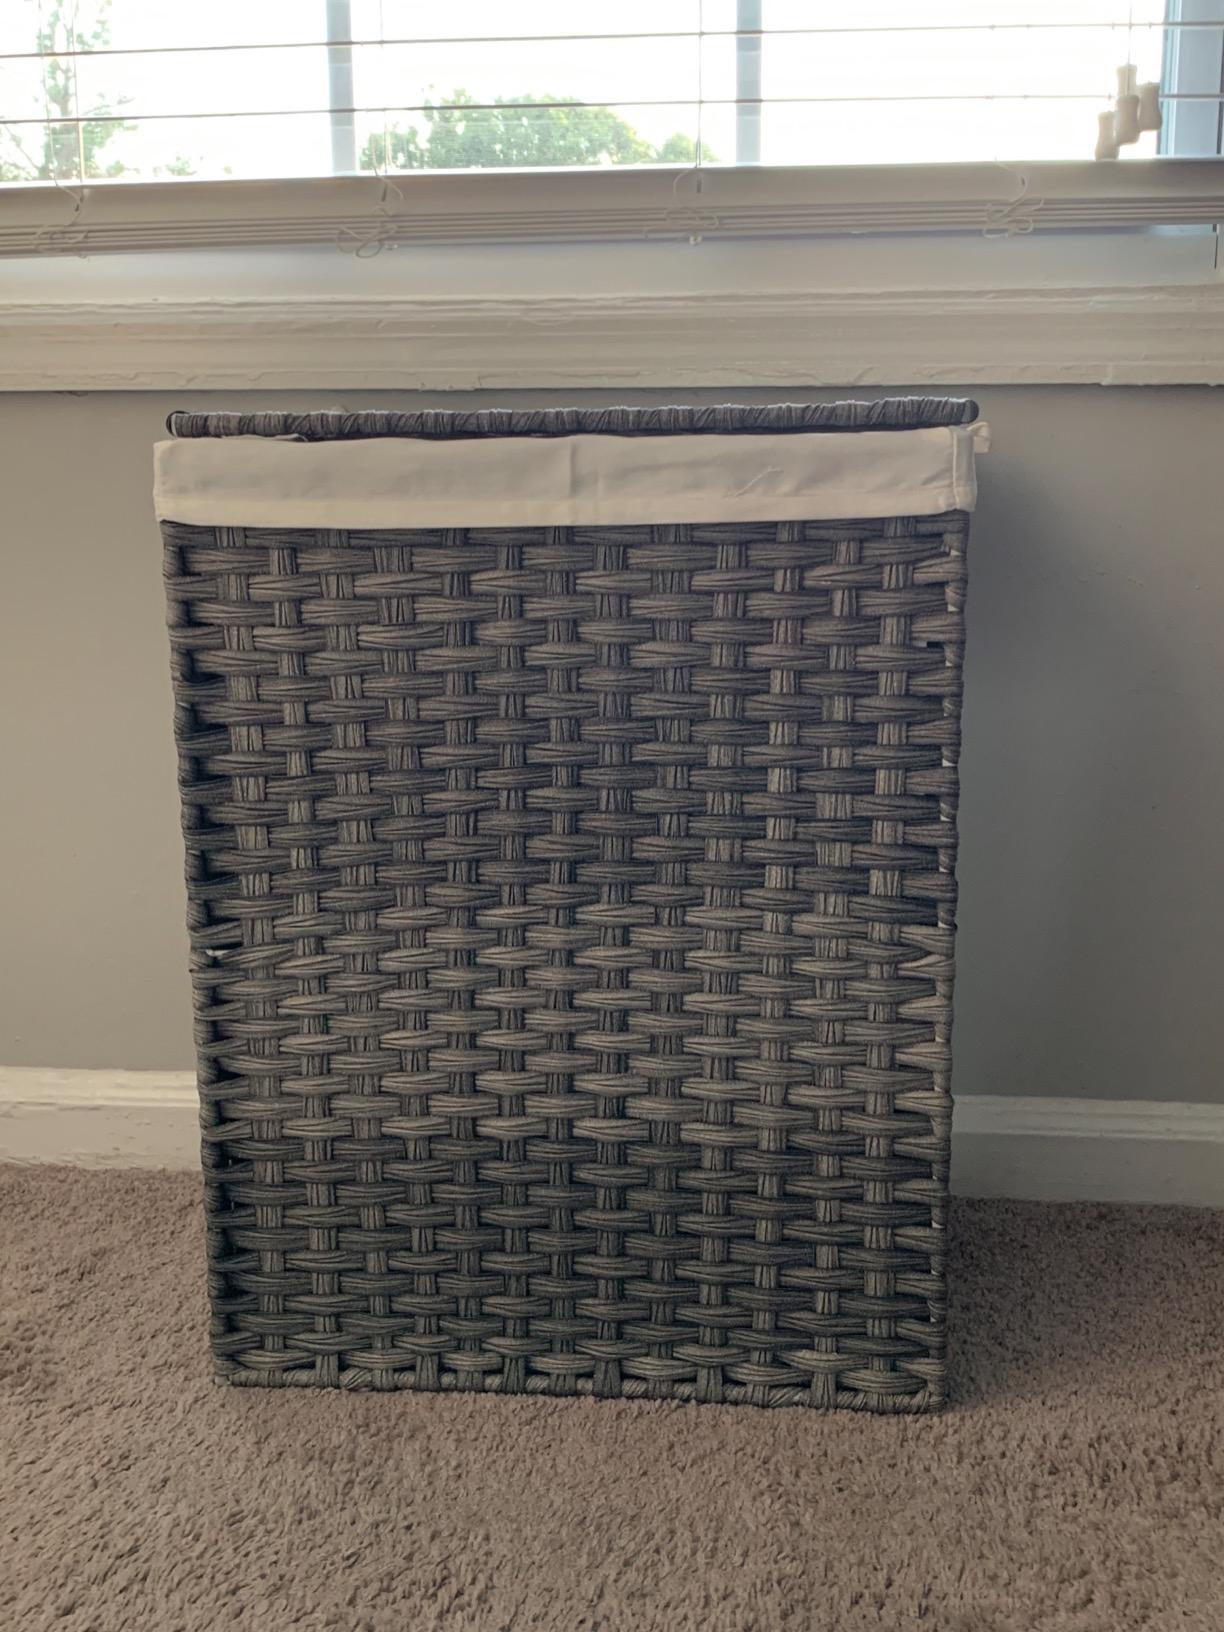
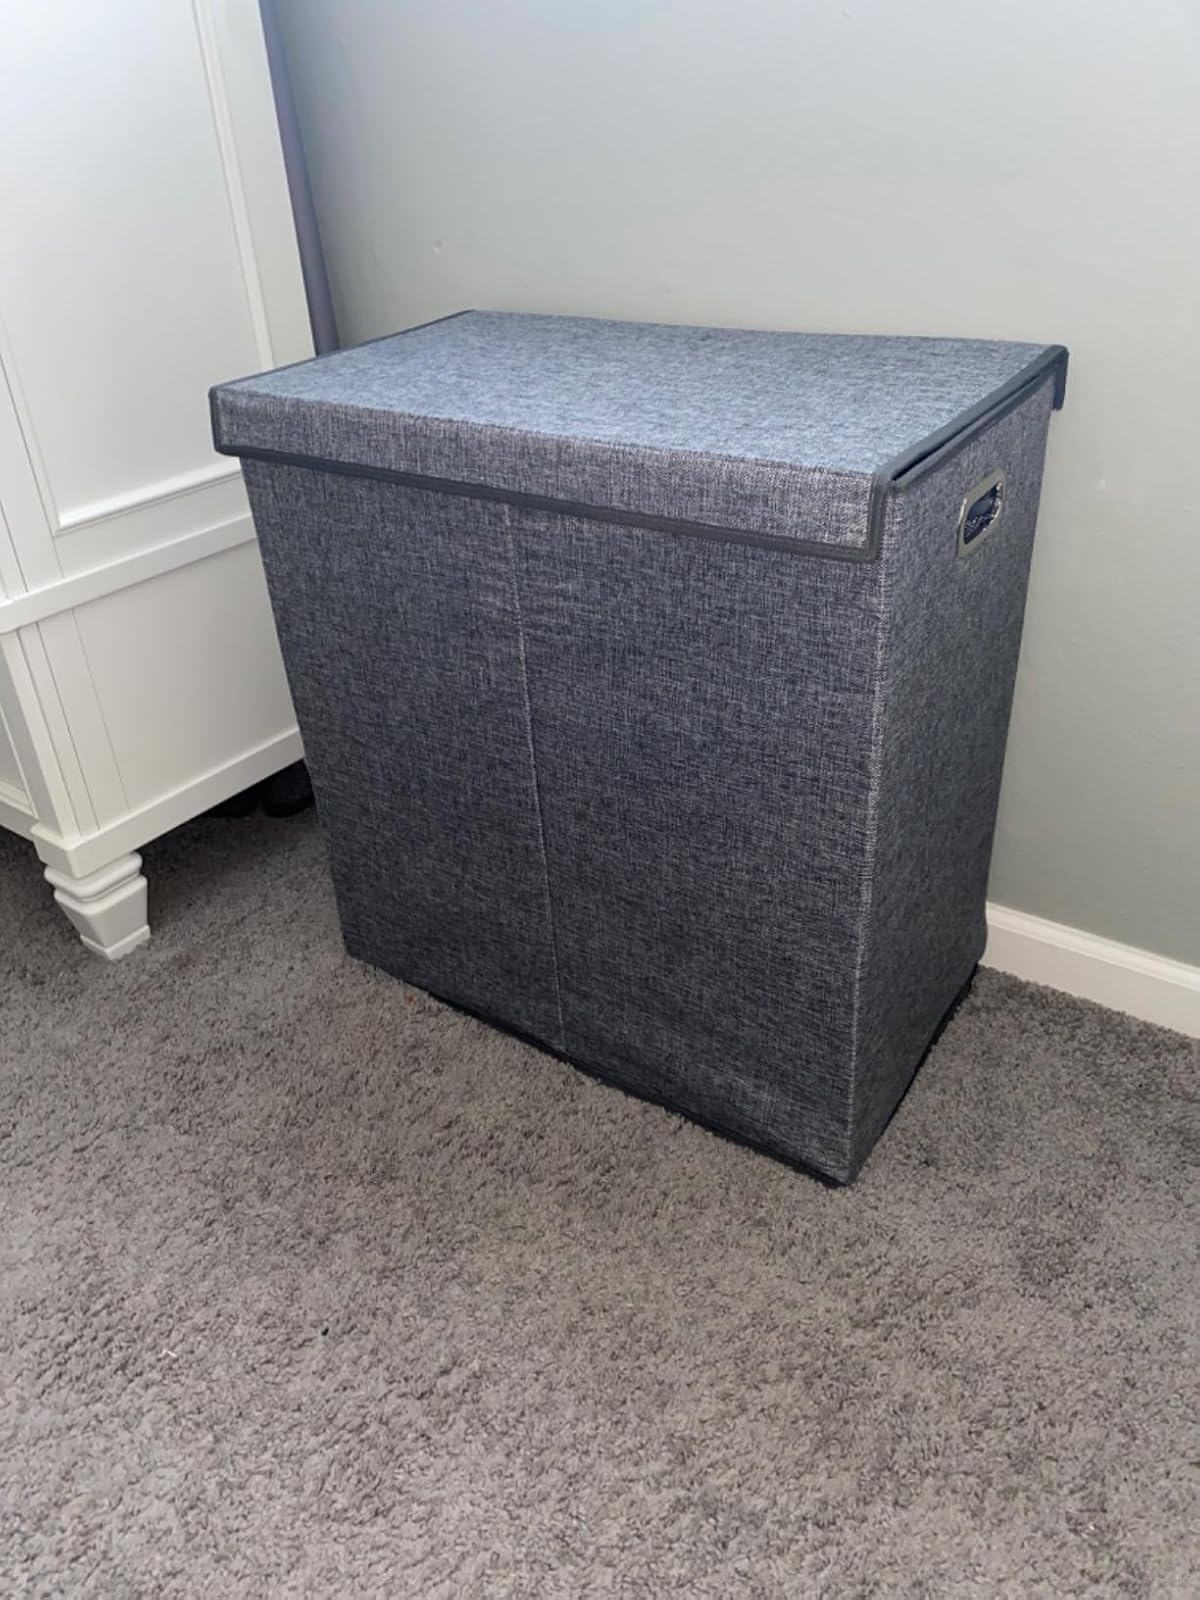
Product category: items_hamper
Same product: no